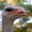
Label: bird